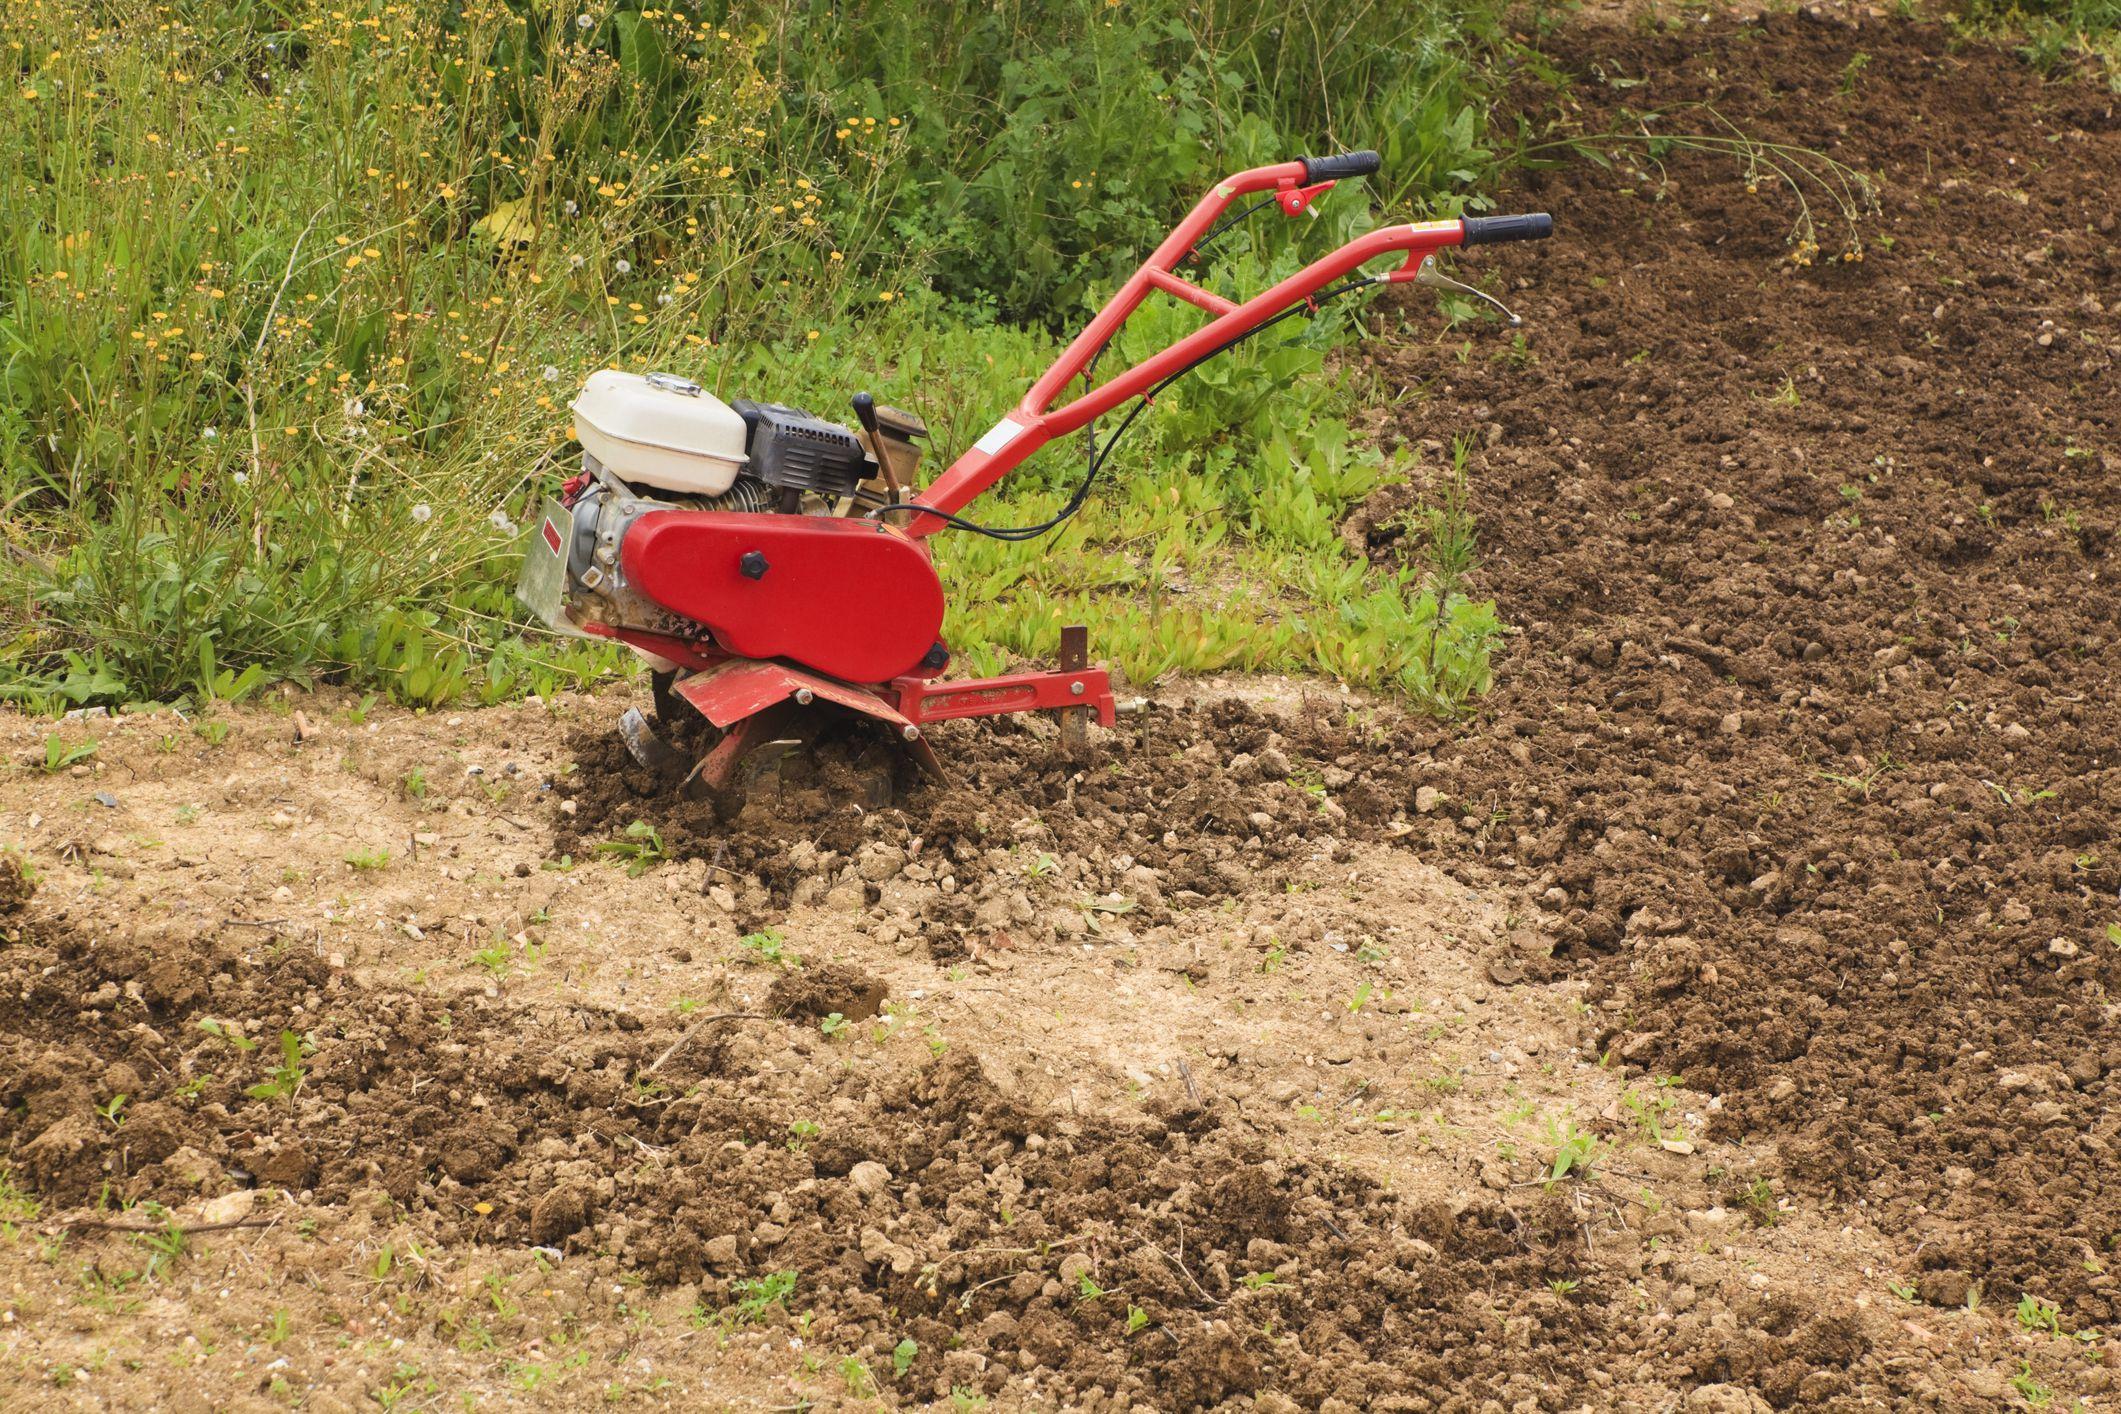
Mashine yenye rangi nyekundu iliyo katika eneo la wazi mfano wa shamba, lililozungukwa na mimea iliyoota kwa rangi ya kijani kibichi, kuashiria ni mashine itumikayo kwa ajili ya usaidizi wa shughuli mbalimbali za kilimo.